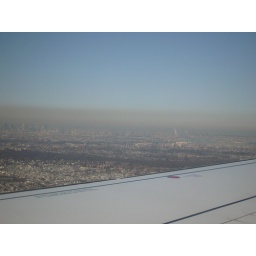
The brown cloud over NYC